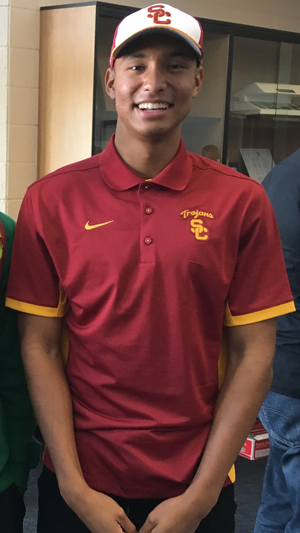
Michael Norman, Jr. est un athlète américain, spécialiste des épreuves de sprint, détenteur du record du monde en salle du 400 m et quatrième meilleur performeur de tous les temps sur 400 m en plein air en 43 s 45.